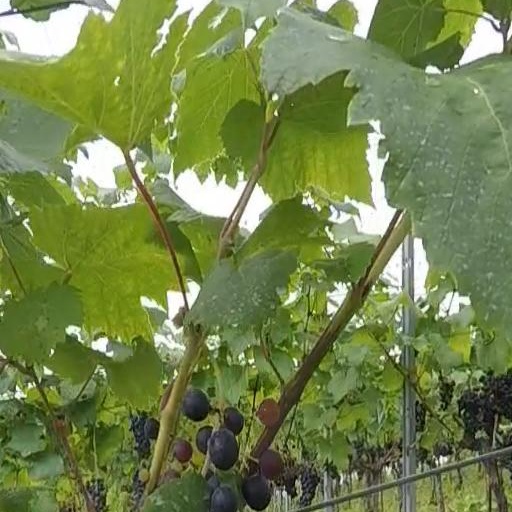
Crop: grape